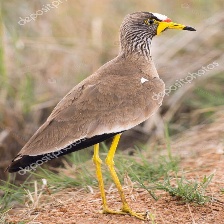
Species: WATTLED LAPWING
Scientific name: VANELLUS INDICUS